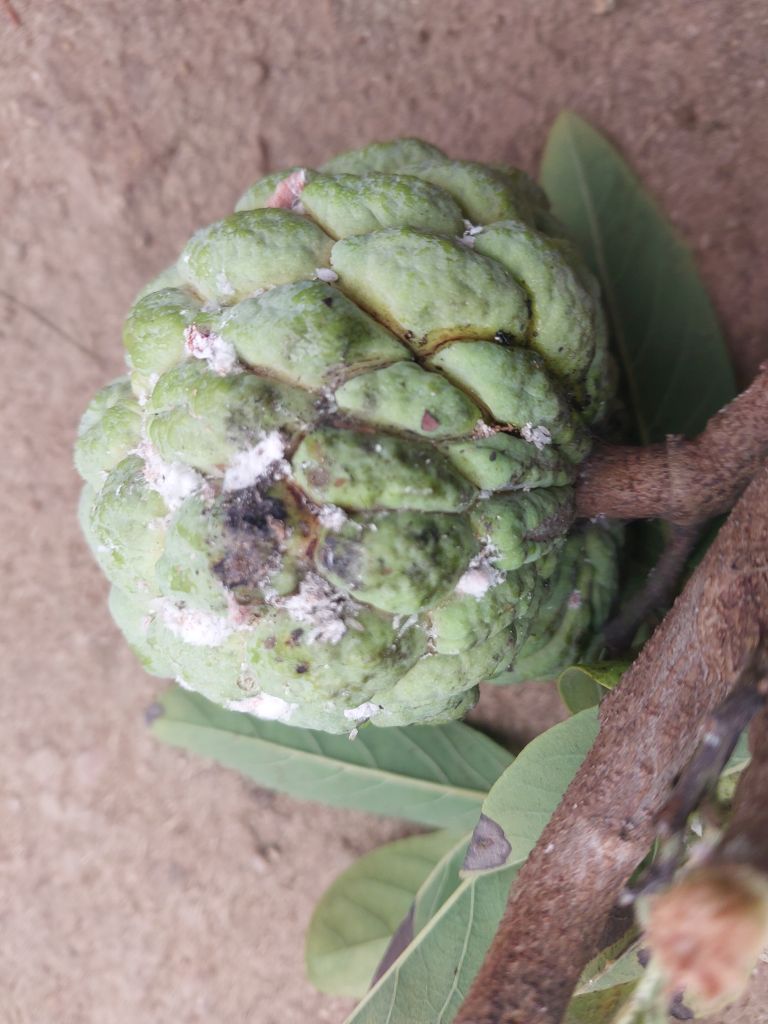
Disease label: Leaf spot on fruit